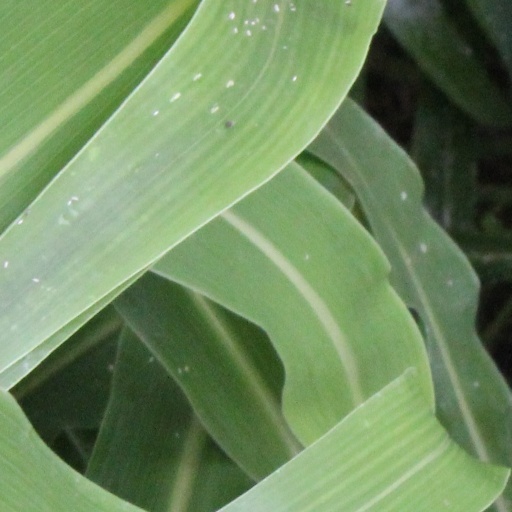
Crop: sorghum